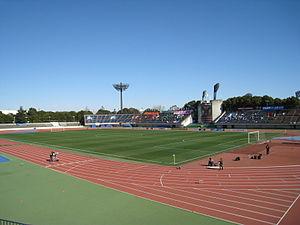
Le Hiratsuka Stadium est un stade multifonction, situé à Hiratsuka, dans la Préfecture de Kanagawa au Japon.